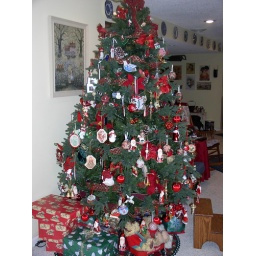
My tree in the Family room. I am tradtional red and green